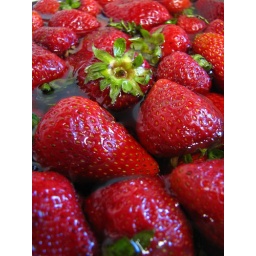
Today's jam project is strawberry jam! It's another of my fruit under water shots...strawberries do float more than grapes!